Heros the Spartan

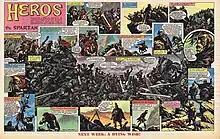
"Heros the Spartan" illustrated by Frank Bellamy

Heros The Spartan appeared in "Eagle" from 1962 to 1966 and was created by Ken Mennell but was written solely by Tom Tully. It seems reasonable to assume that the film Spartacus (1960) inspired some of the story's creation. The comic strip began as a double-page centrespread colour strip and told the adventures of a Spartan, discovered as a child by the Roman commander Arcus and then adopted by him. On the death of his Roman father, Caesar sends for Heros. The Emperor explains that to become a legion commander he must prove himself by sailing to the ‘Island of Darkness’. From there the stories return to Rome and Caesar's treachery becomes apparent in the impossible tasks he sets. The 'sword and sorcery' stories take place in the Roman Empire but with many fantasy elements.